Louisiana

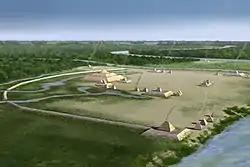
Troyville Earthworks, once the second tallest earthworks in North America

These cultures were contemporaneous with the Hopewell cultures of present-day Ohio and Illinois, and participated in the Hopewell Exchange Network. Trade with peoples to the southwest brought the bow and arrow. The first burial mounds were built at this time. Political power began to be consolidated, as the first platform mounds at ritual centers were constructed for the developing hereditary political and religious leadership.